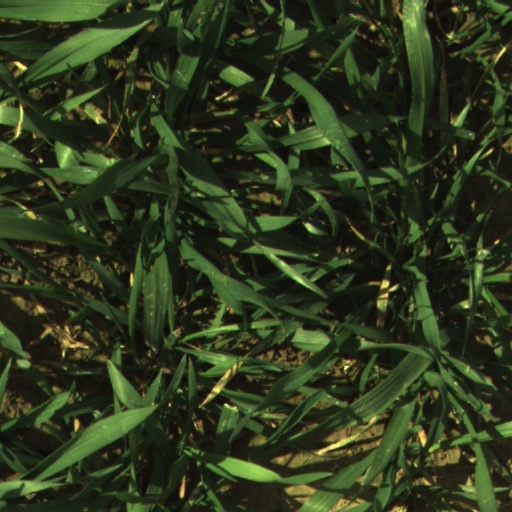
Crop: wheat